Pretoria railway station

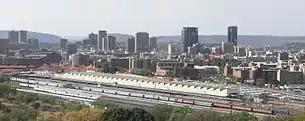
View of the station from Salvokop

Pretoria railway station is the central station in Pretoria, the executive capital of South Africa. It is located between Pretoria's central business district and Salvokop, in a 1910 building designed by Herbert Baker. It is the terminus of various Metrorail commuter rail services in the northern part of Gauteng, and a stop on Shosholoza Meyl inter-city services from Johannesburg to Polokwane and Nelspruit. Pretoria is also the northern terminus of the luxury Blue Train service from Cape Town. Platforms and tracks for the Gautrain rapid-rail service are adjacent to the main-line station.